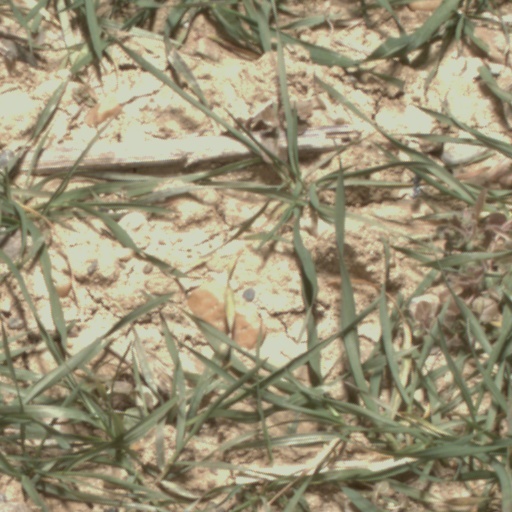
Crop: wheat